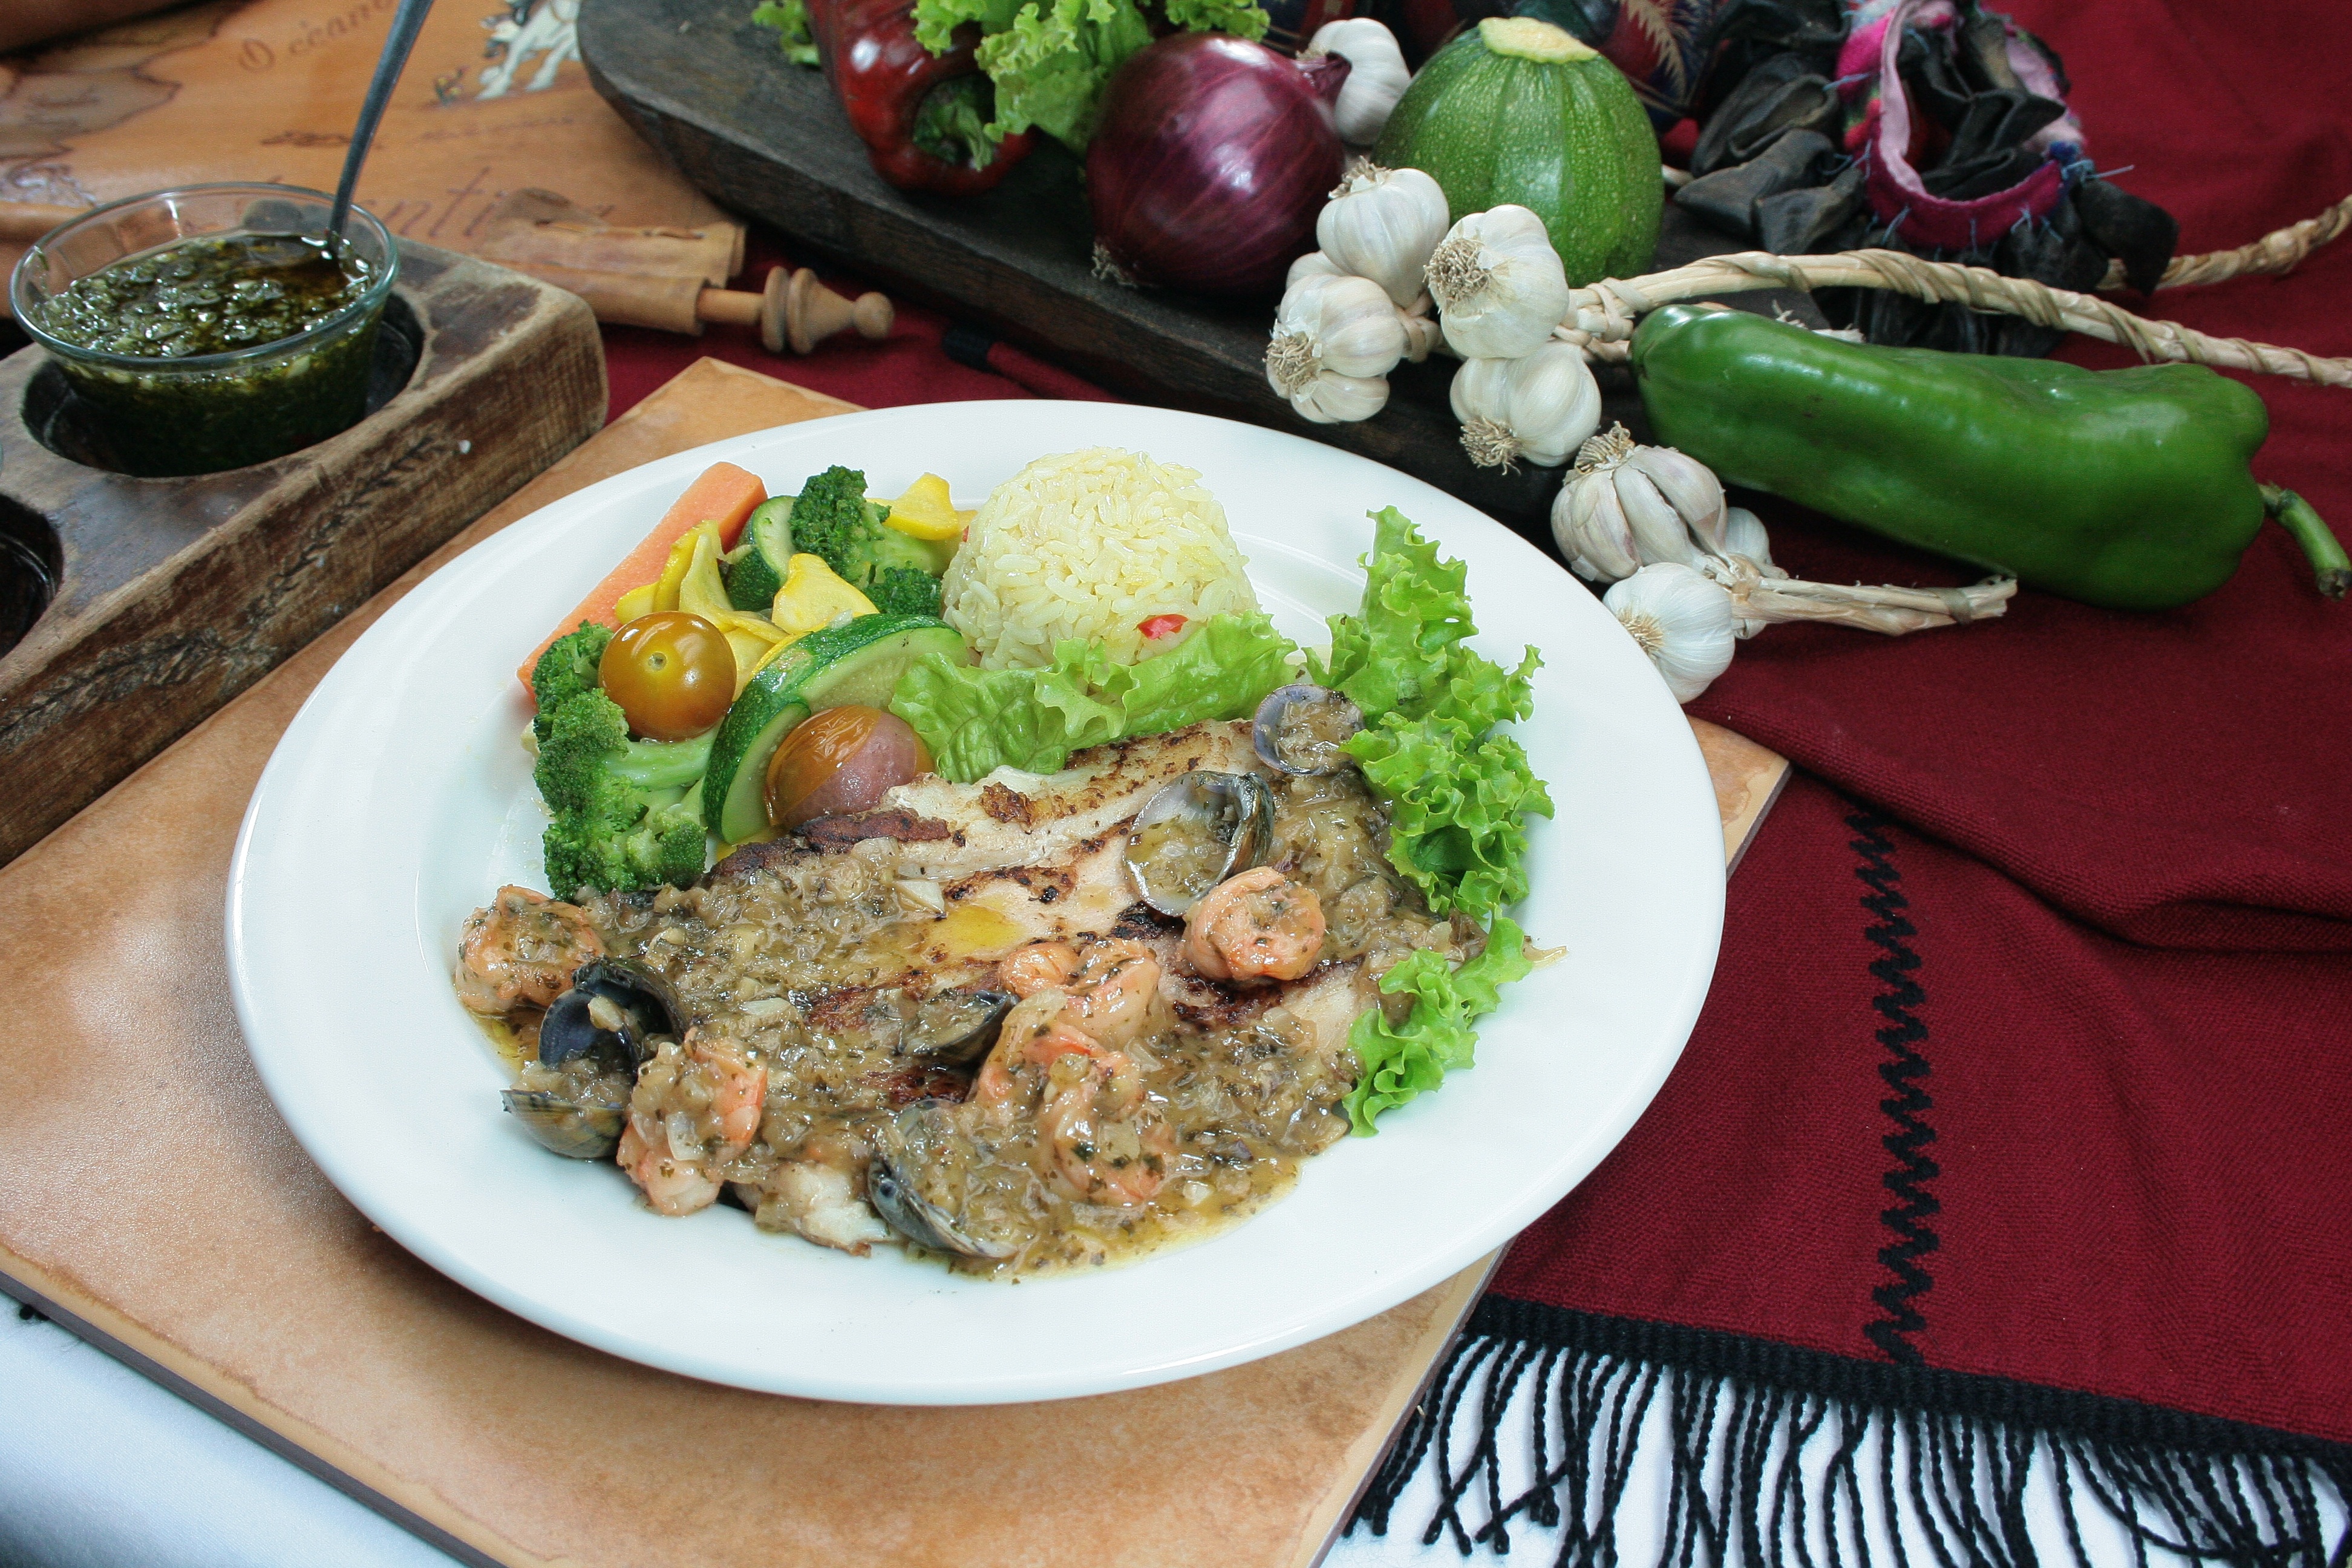
restaurant, dish, meal, food, garlic, produce, vegetable, seafood, fish, meat, lunch, cuisine, main dish